Coffee rock

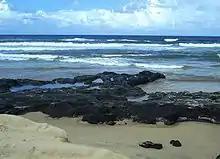
Coffee rock on K'Gari.

Coffee rock is the common name for the rock-like formations of indurated sands that were formed from ancient river sediments of the Pleistocene age. It is characterised by being a soft, dark-brown friable rock which had been cemented together by organic matter (mostly plant based). It is formed when humic substances are washed through sandy soils where they meet shallow aluminum-rich groundwater.